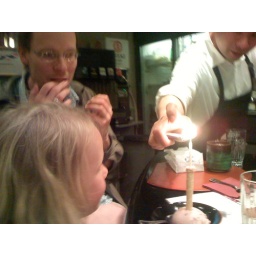
At Tachibana, candle in the red bean ice cream